Creativity (religion)

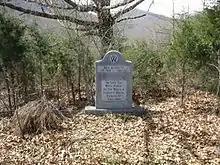
Gravestone of Ben Klassen, founder of Creativity, in the Ben Klassen Memorial Park at the Creativity headquarters in Otto, North Carolina

In August 1993, Klassen committed suicide at the age of 75 on the grounds of the Creativity headquarters in Otto by taking an overdose of sleeping pills. His motives were not explained by him at the time but writers studying neo-Nazi groups have suggested that Klassen's reason for taking his own life involved the possible depression caused by the death of his wife, the legal and financial issues his church endured during the years 1992 and 1993 leading up to his death and the fact he was diagnosed with cancer. Unlike other religions such as Judaism or Christianity, Klassen's Creativity religion does not believe that suicide is a sin and in circumstances such as that faced by its founder Klassen in the early 1990s, is considered a suitable way to die. Klassen was buried on his Creativity headquarters at Otto with his grave in an area that he had already previously designated as "Ben Klassen Memorial Park".